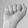
ASL letter: A